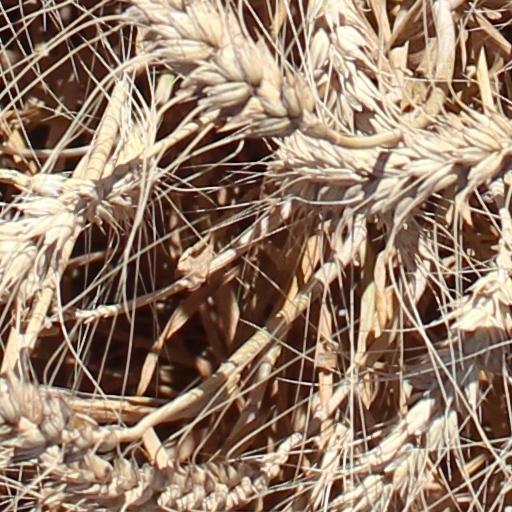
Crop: wheat